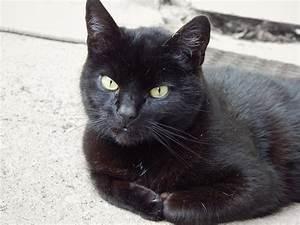
cat